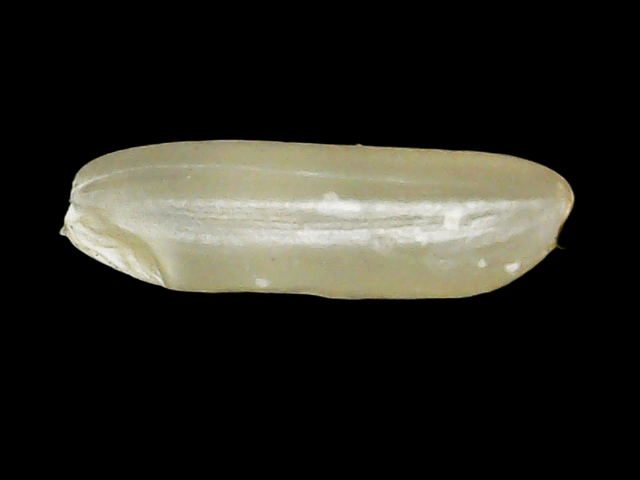
Rice variety: Binadhan11